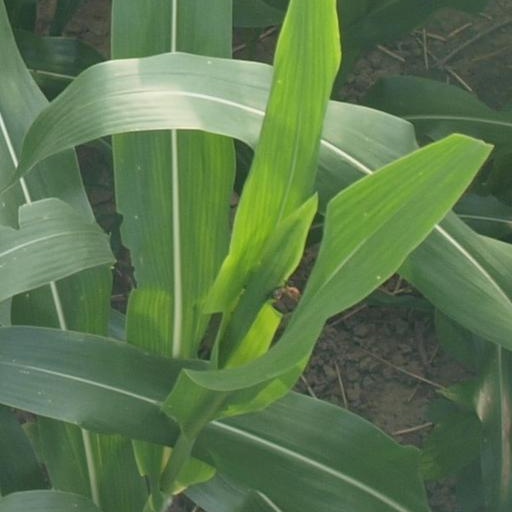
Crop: maize; corn